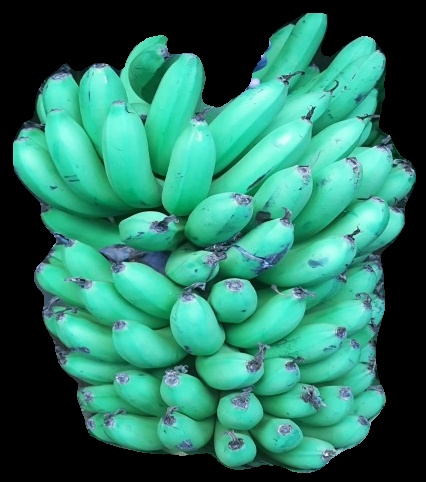
Variety: pachbale
Grade: grade1